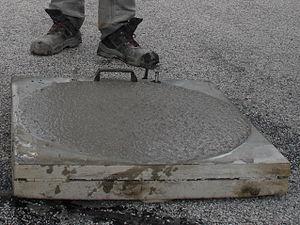
L’essai d’étalement à la table à choc est un essai réalisé sur le béton de ciment frais fluide mais ayant vocation d’être mis en œuvre par vibration. Le but de l’essai est de déterminer la consistance de ce béton frais. L’étalement est aussi connu sous le nom de flow provenant de l’anglais. La table à choc est aussi appelé table DIN provenant de l’allemand.